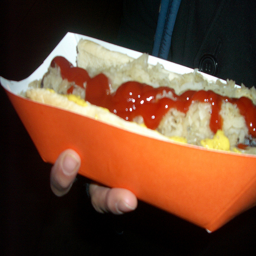
A paper container filled with a hot dog.
A hand holding an orange paper tray with a hotdog in it.
A hot dog covered in sauerkraut and ketchup.
A person is holding a large paper box with food in it.
A person is holding a hot dog with ketchup and sauerkraut.